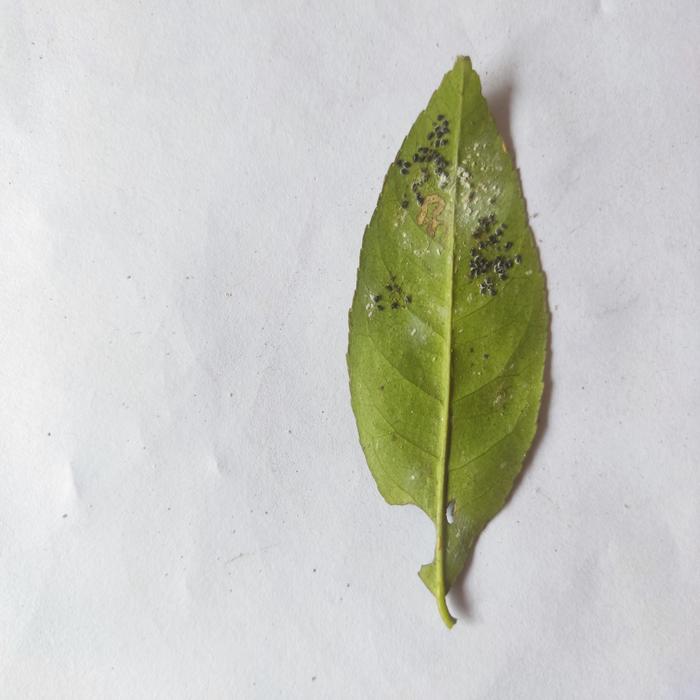
Crop: Lemon
Leaf condition: Sooty_Mold